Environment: lab
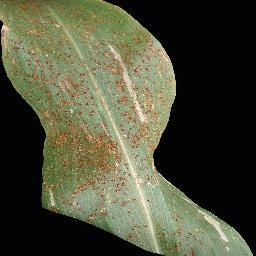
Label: common_rust